Futuro Forestal S.A.

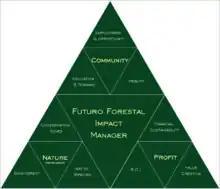
Possible Impact of Investments: From Triple bottom line to Impact Investment

Futuro Forestal was founded in 1994 by Andreas Eke and Iliana Armién. Since that time, the company developed from a small retail investment to a timber investment management organization to an impact forestry company with up to 2,500 employees.